Robert McHenry (rancher)

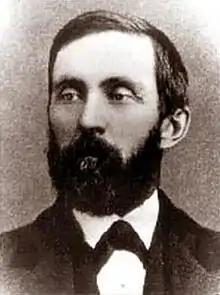

Robert McHenry (born Robert Henry Brewster; July 23, 1827 – June 24, 1890) was an American rancher, politician, and banker noted for his residence, the McHenry Mansion.